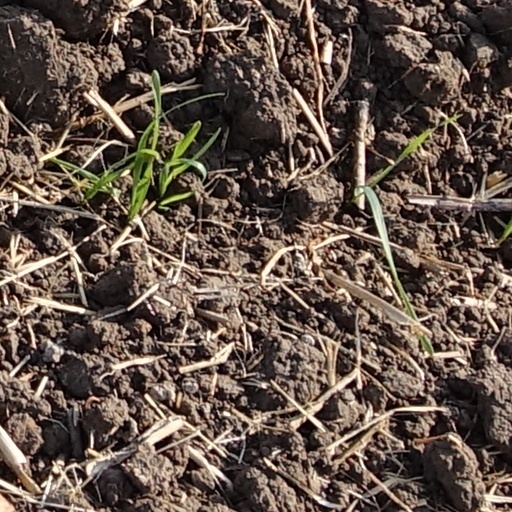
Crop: wheat